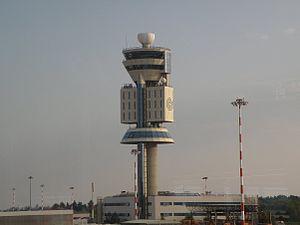
L'aéroport international de Milan Malpensa est un aéroport italien situé à 45 km au nord de Milan, dans la province de Varèse, sur les communes de Gallarate, Somma Lombardo, Casorate Sempione, Samarate, Ferno et Vizzola Ticino.